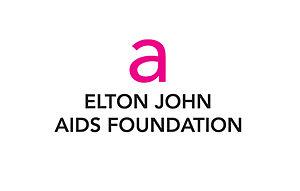
Sir Elton Hercules John, né Reginald Kenneth Dwight le 25 mars 1947 à Pinner dans le Grand Londres, est un auteur-compositeur-interprète anglais. Il est aussi acteur et producteur de cinéma occasionnellement, puisqu'il a joué autant au cinéma que dans des séries télévisées et produit Rocketman.